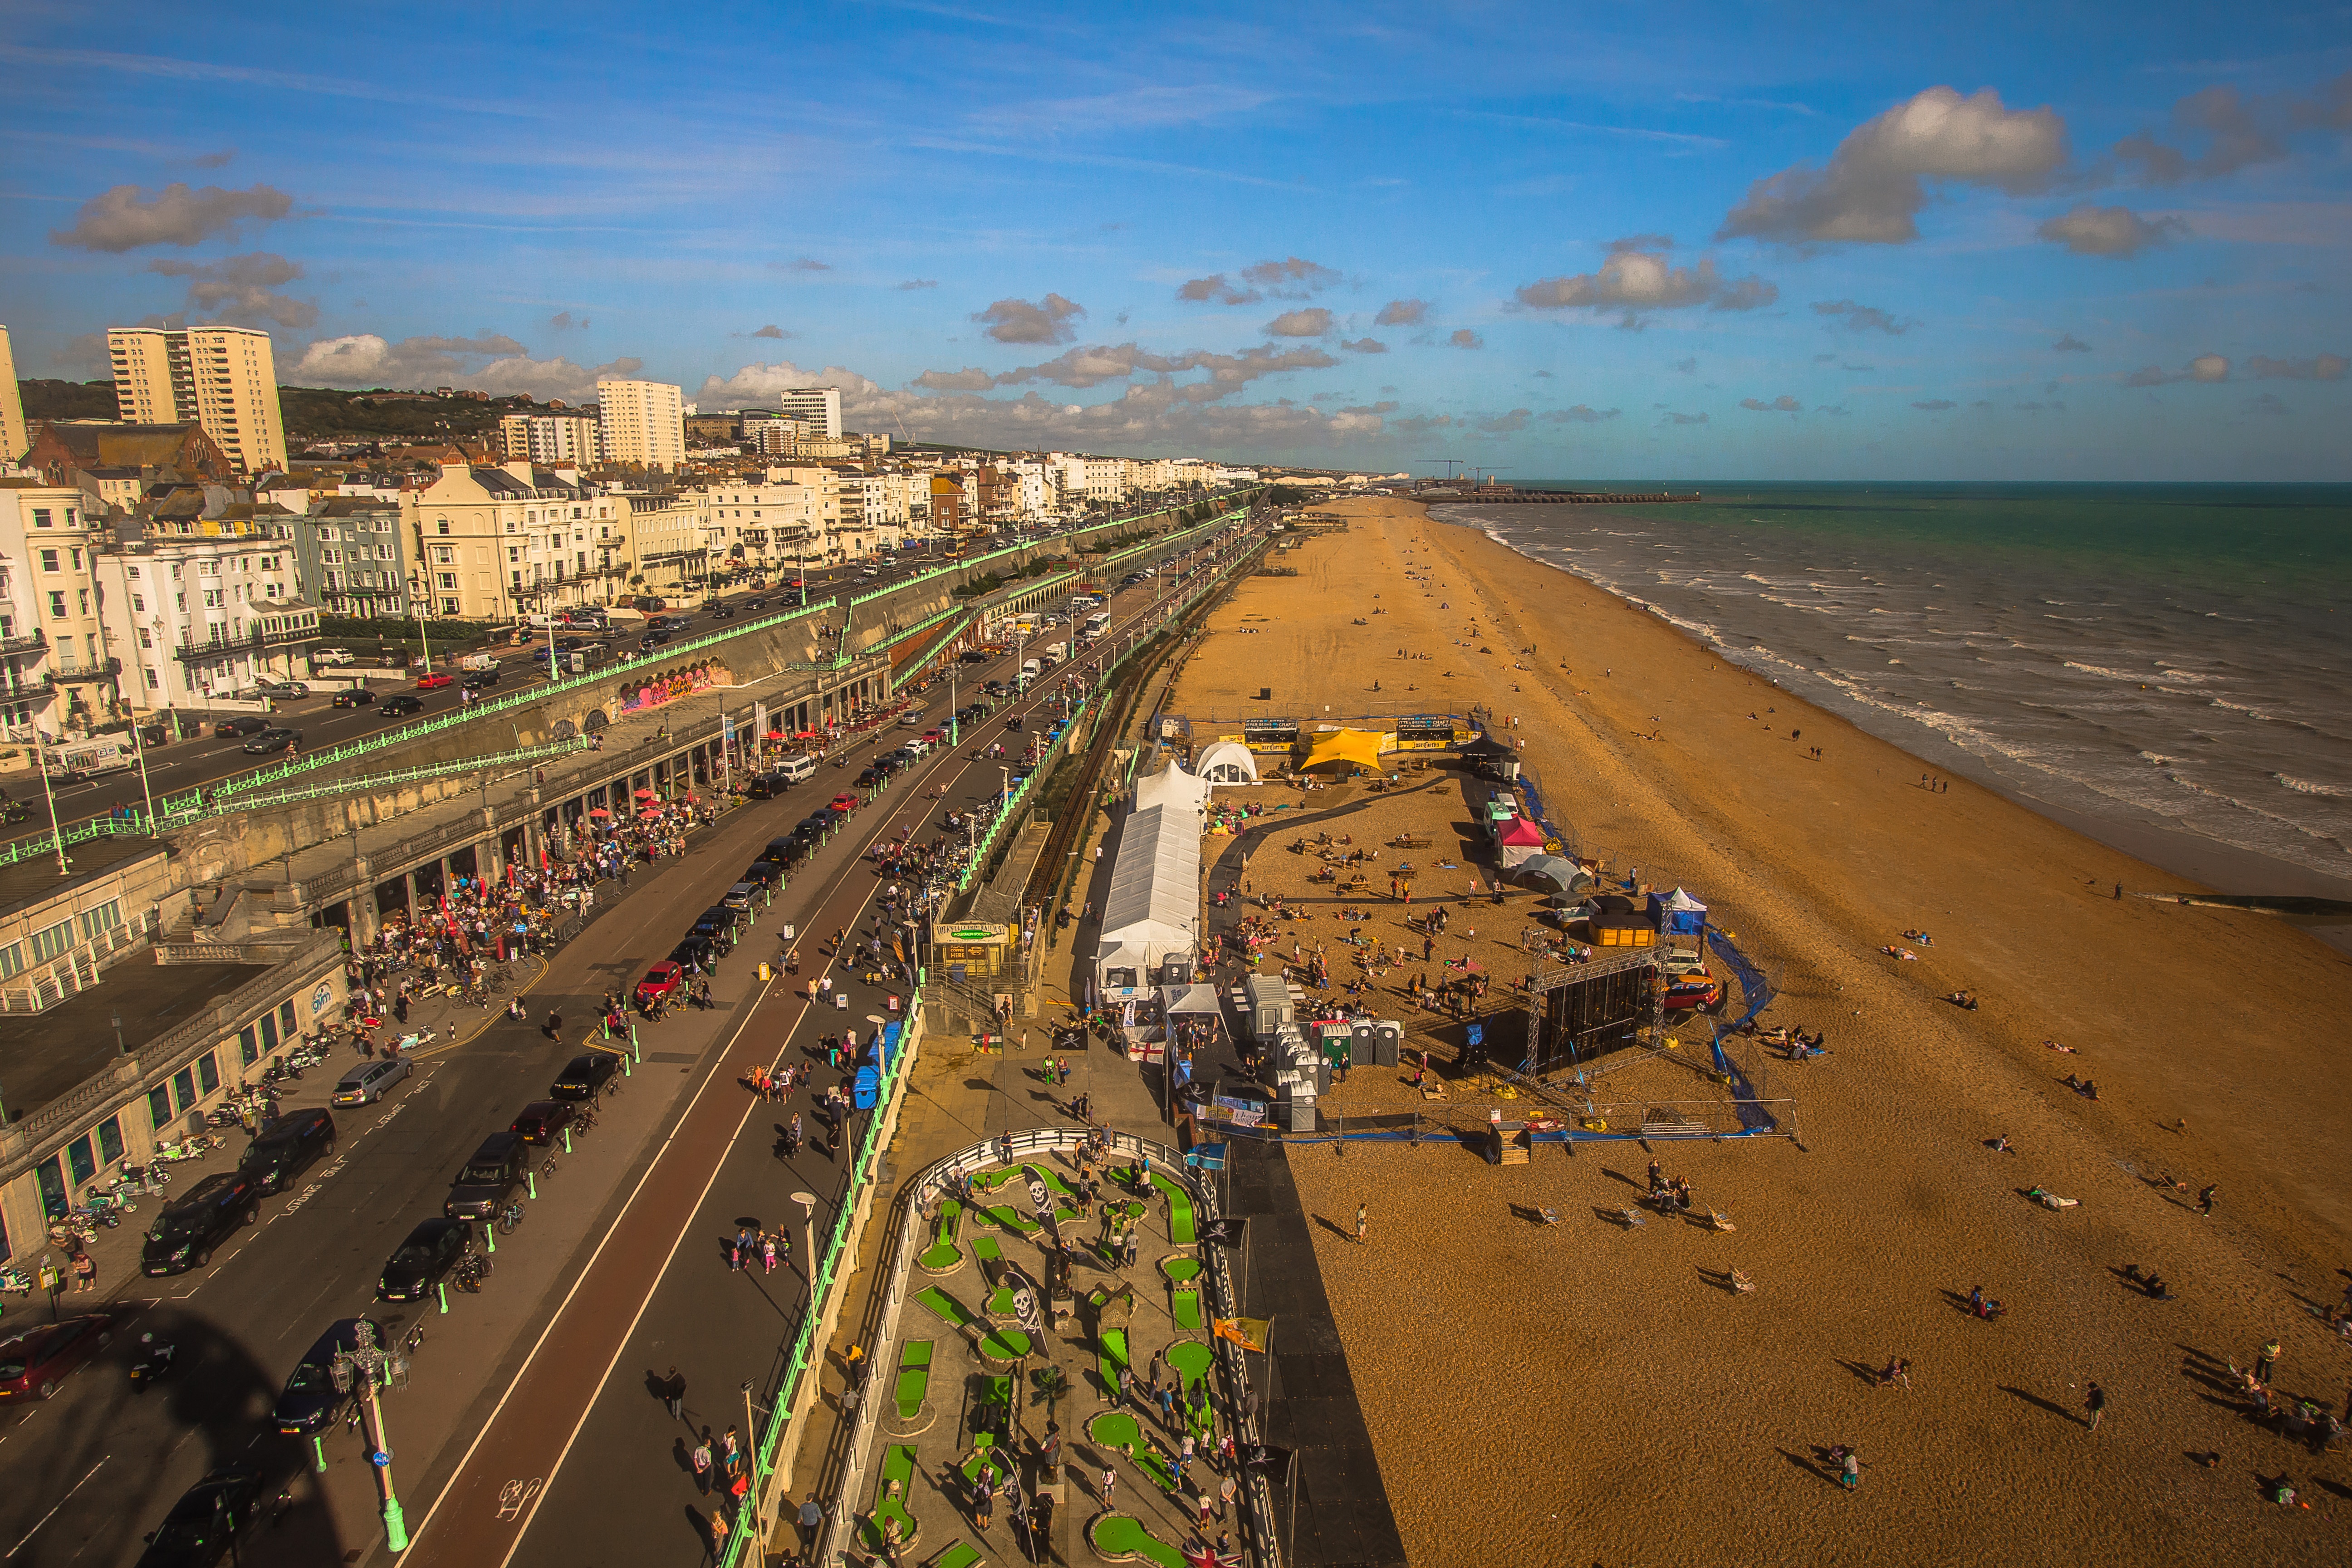
beach, sea, coast, horizon, promenade, brighton, aerial photography